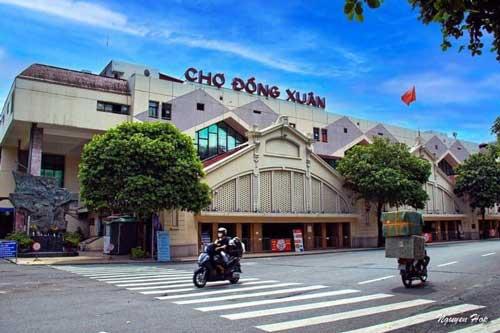
ở phía trước của khu chợ có một vài chiếc xe máy đang di chuyển